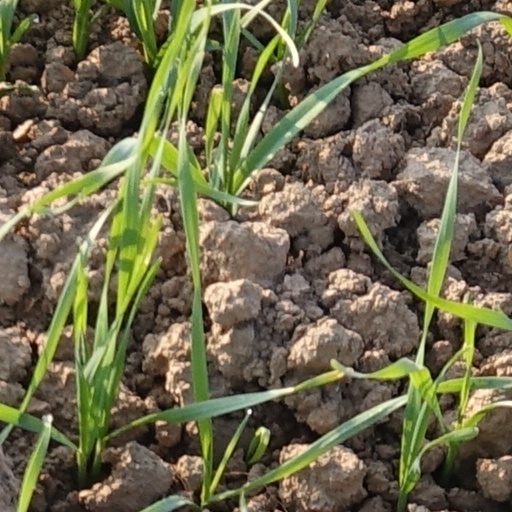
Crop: wheat